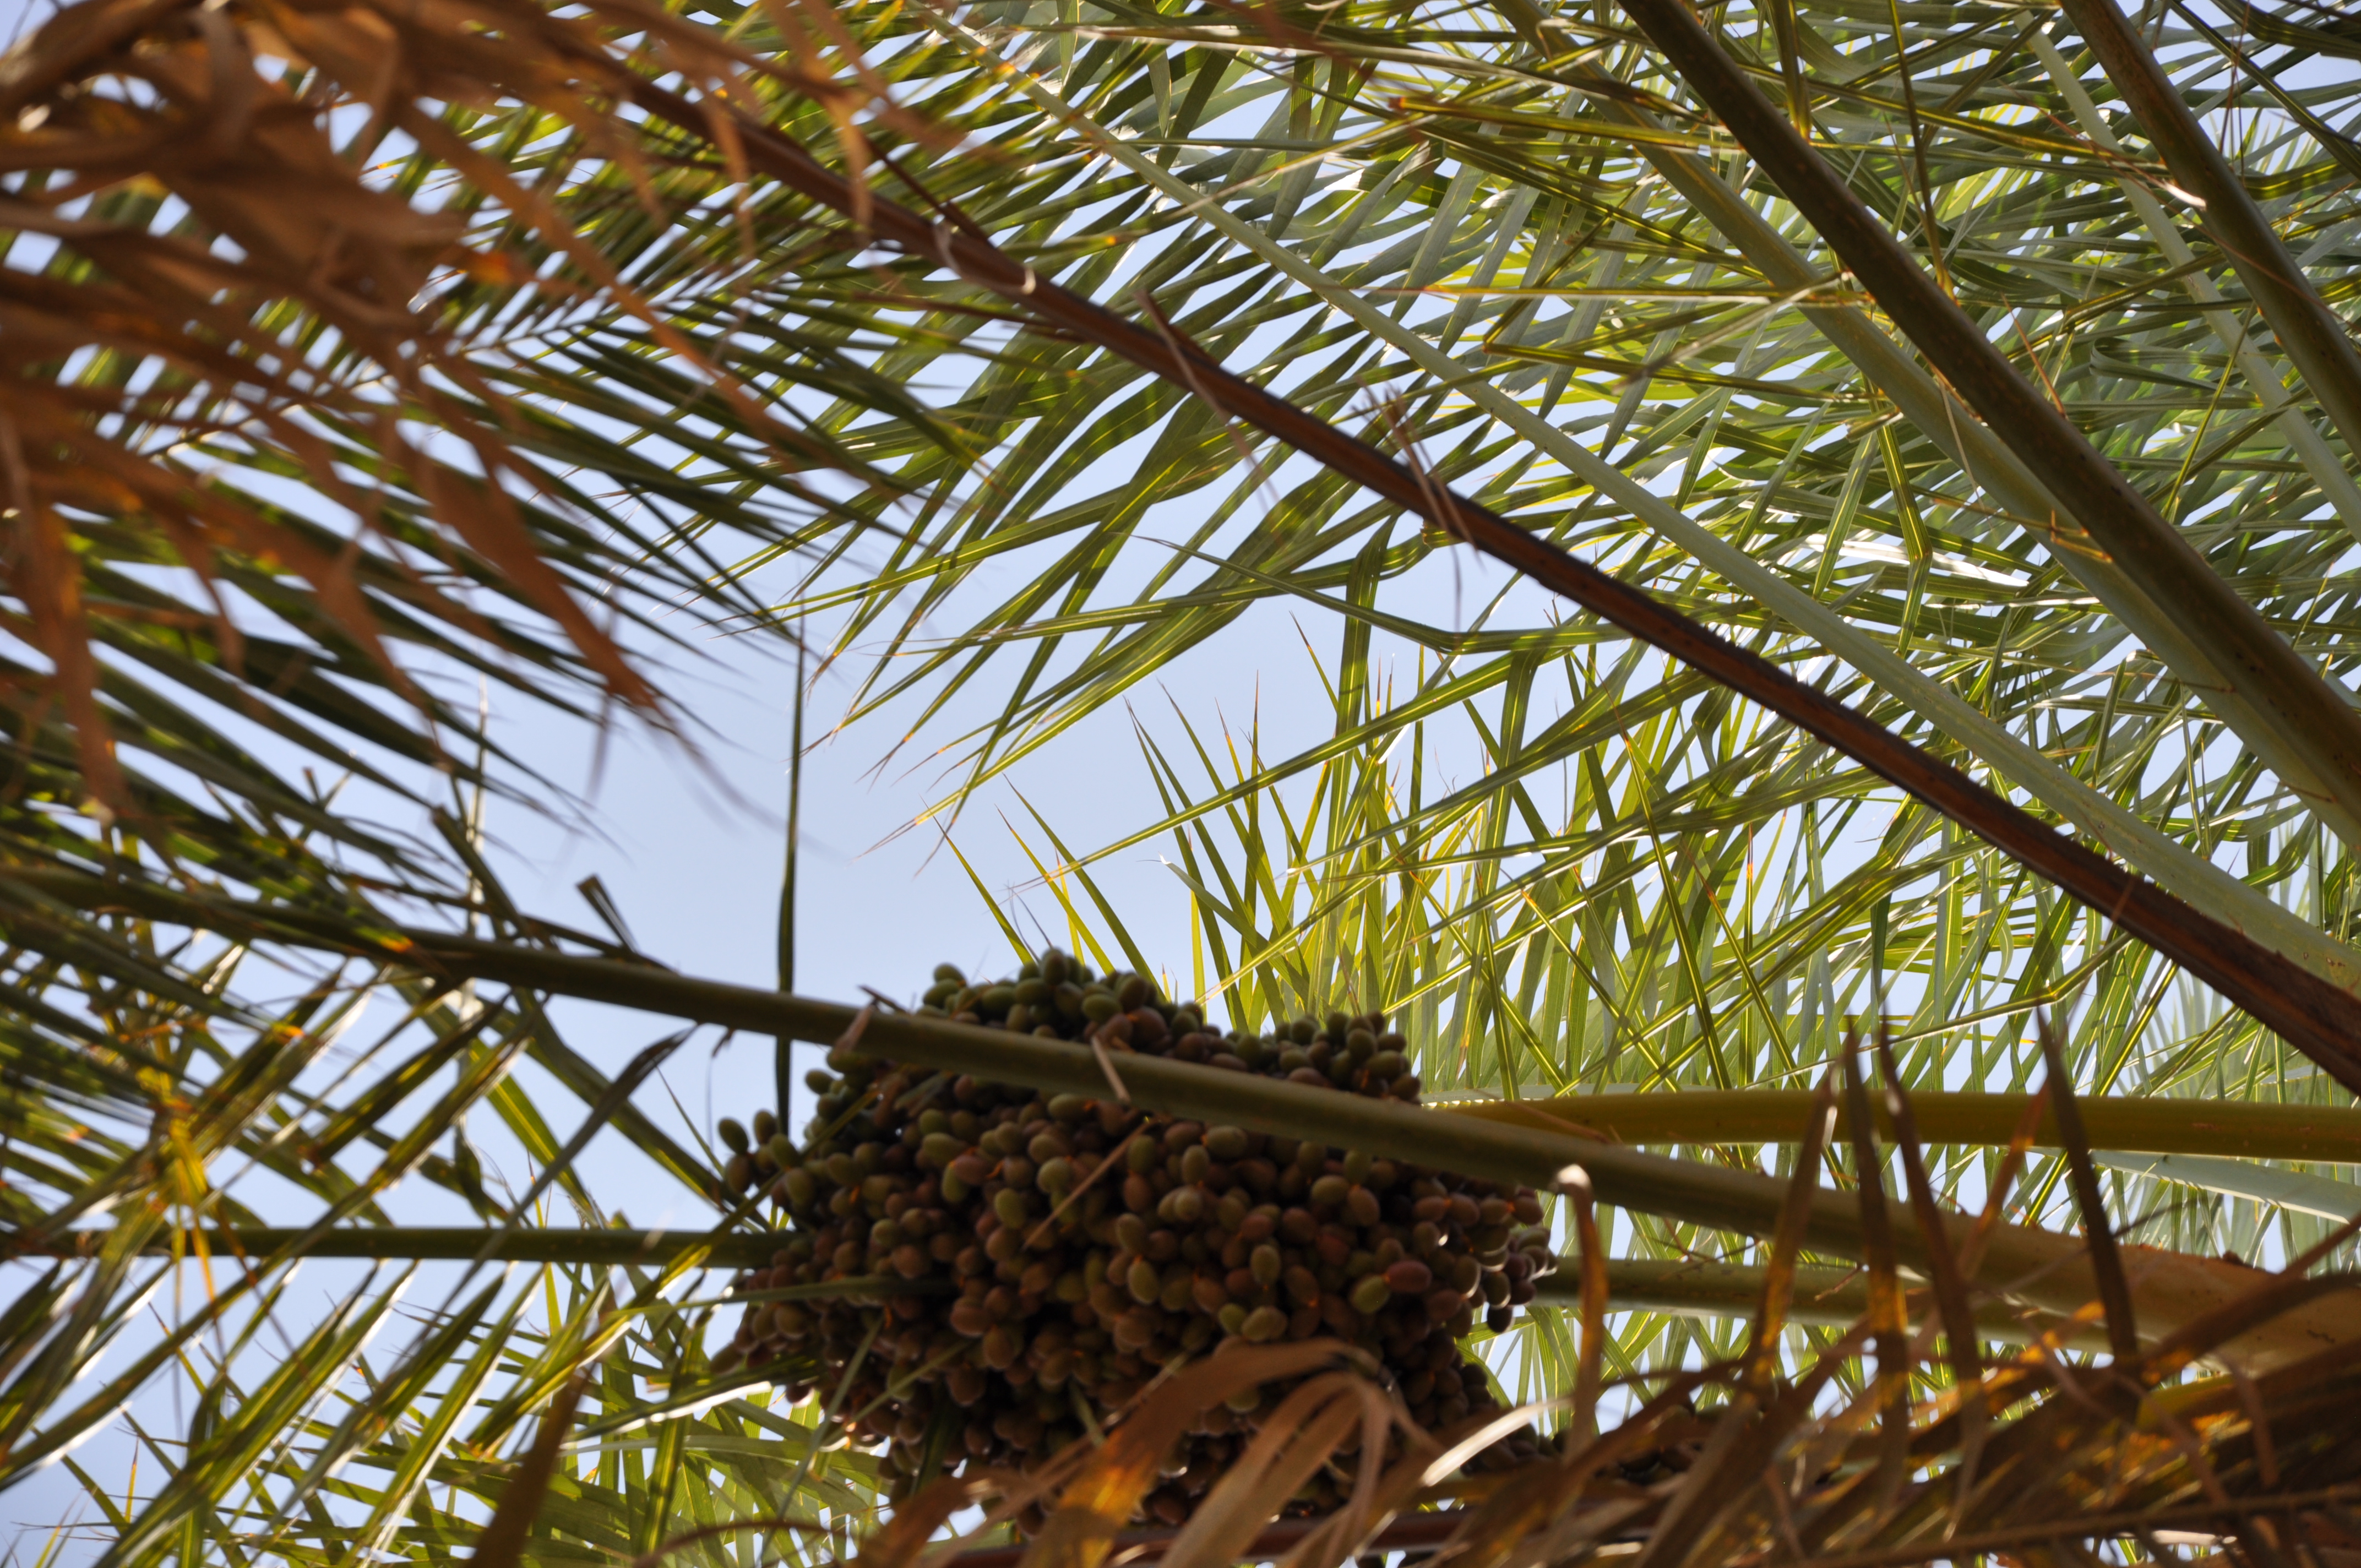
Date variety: bouisthami